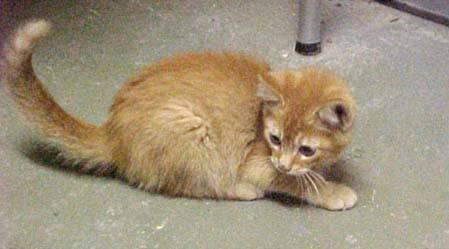
cat